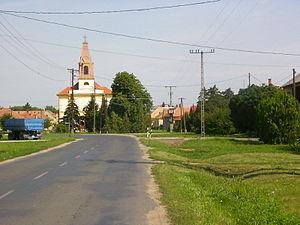
Bogyoszló est un village et une commune du comitat de Győr-Moson-Sopron en Hongrie.